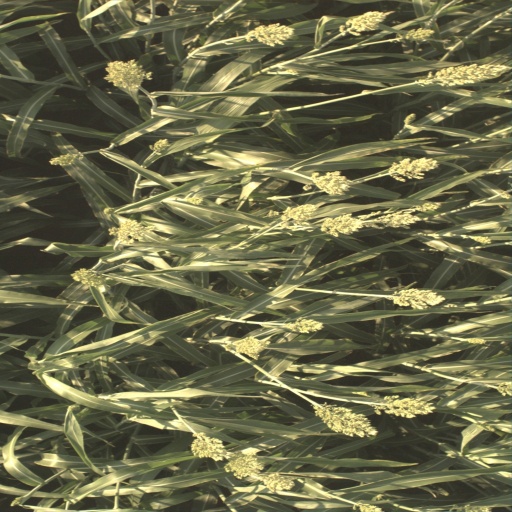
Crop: sorghum